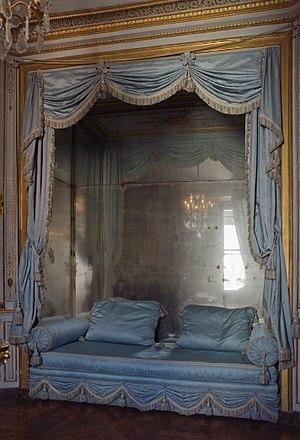
Château de Versailles - Petit appartement de la Reine - Le sofa du Cabinet de la Méridienne, dans sa niche de miroirs. Restitution de l'étoffe originelle
Un canapé, sofa, aussi appelé divan en Belgique et au Canada francophones, est un meuble confortable ayant plusieurs places et habituellement un dossier et un appuie-bras de chaque côté, se distinguant du divan sans dossier ni bras. Les canapés se trouvent généralement dans la salle de séjour. Ils peuvent être fabriqués avec différents textiles ou en cuir.